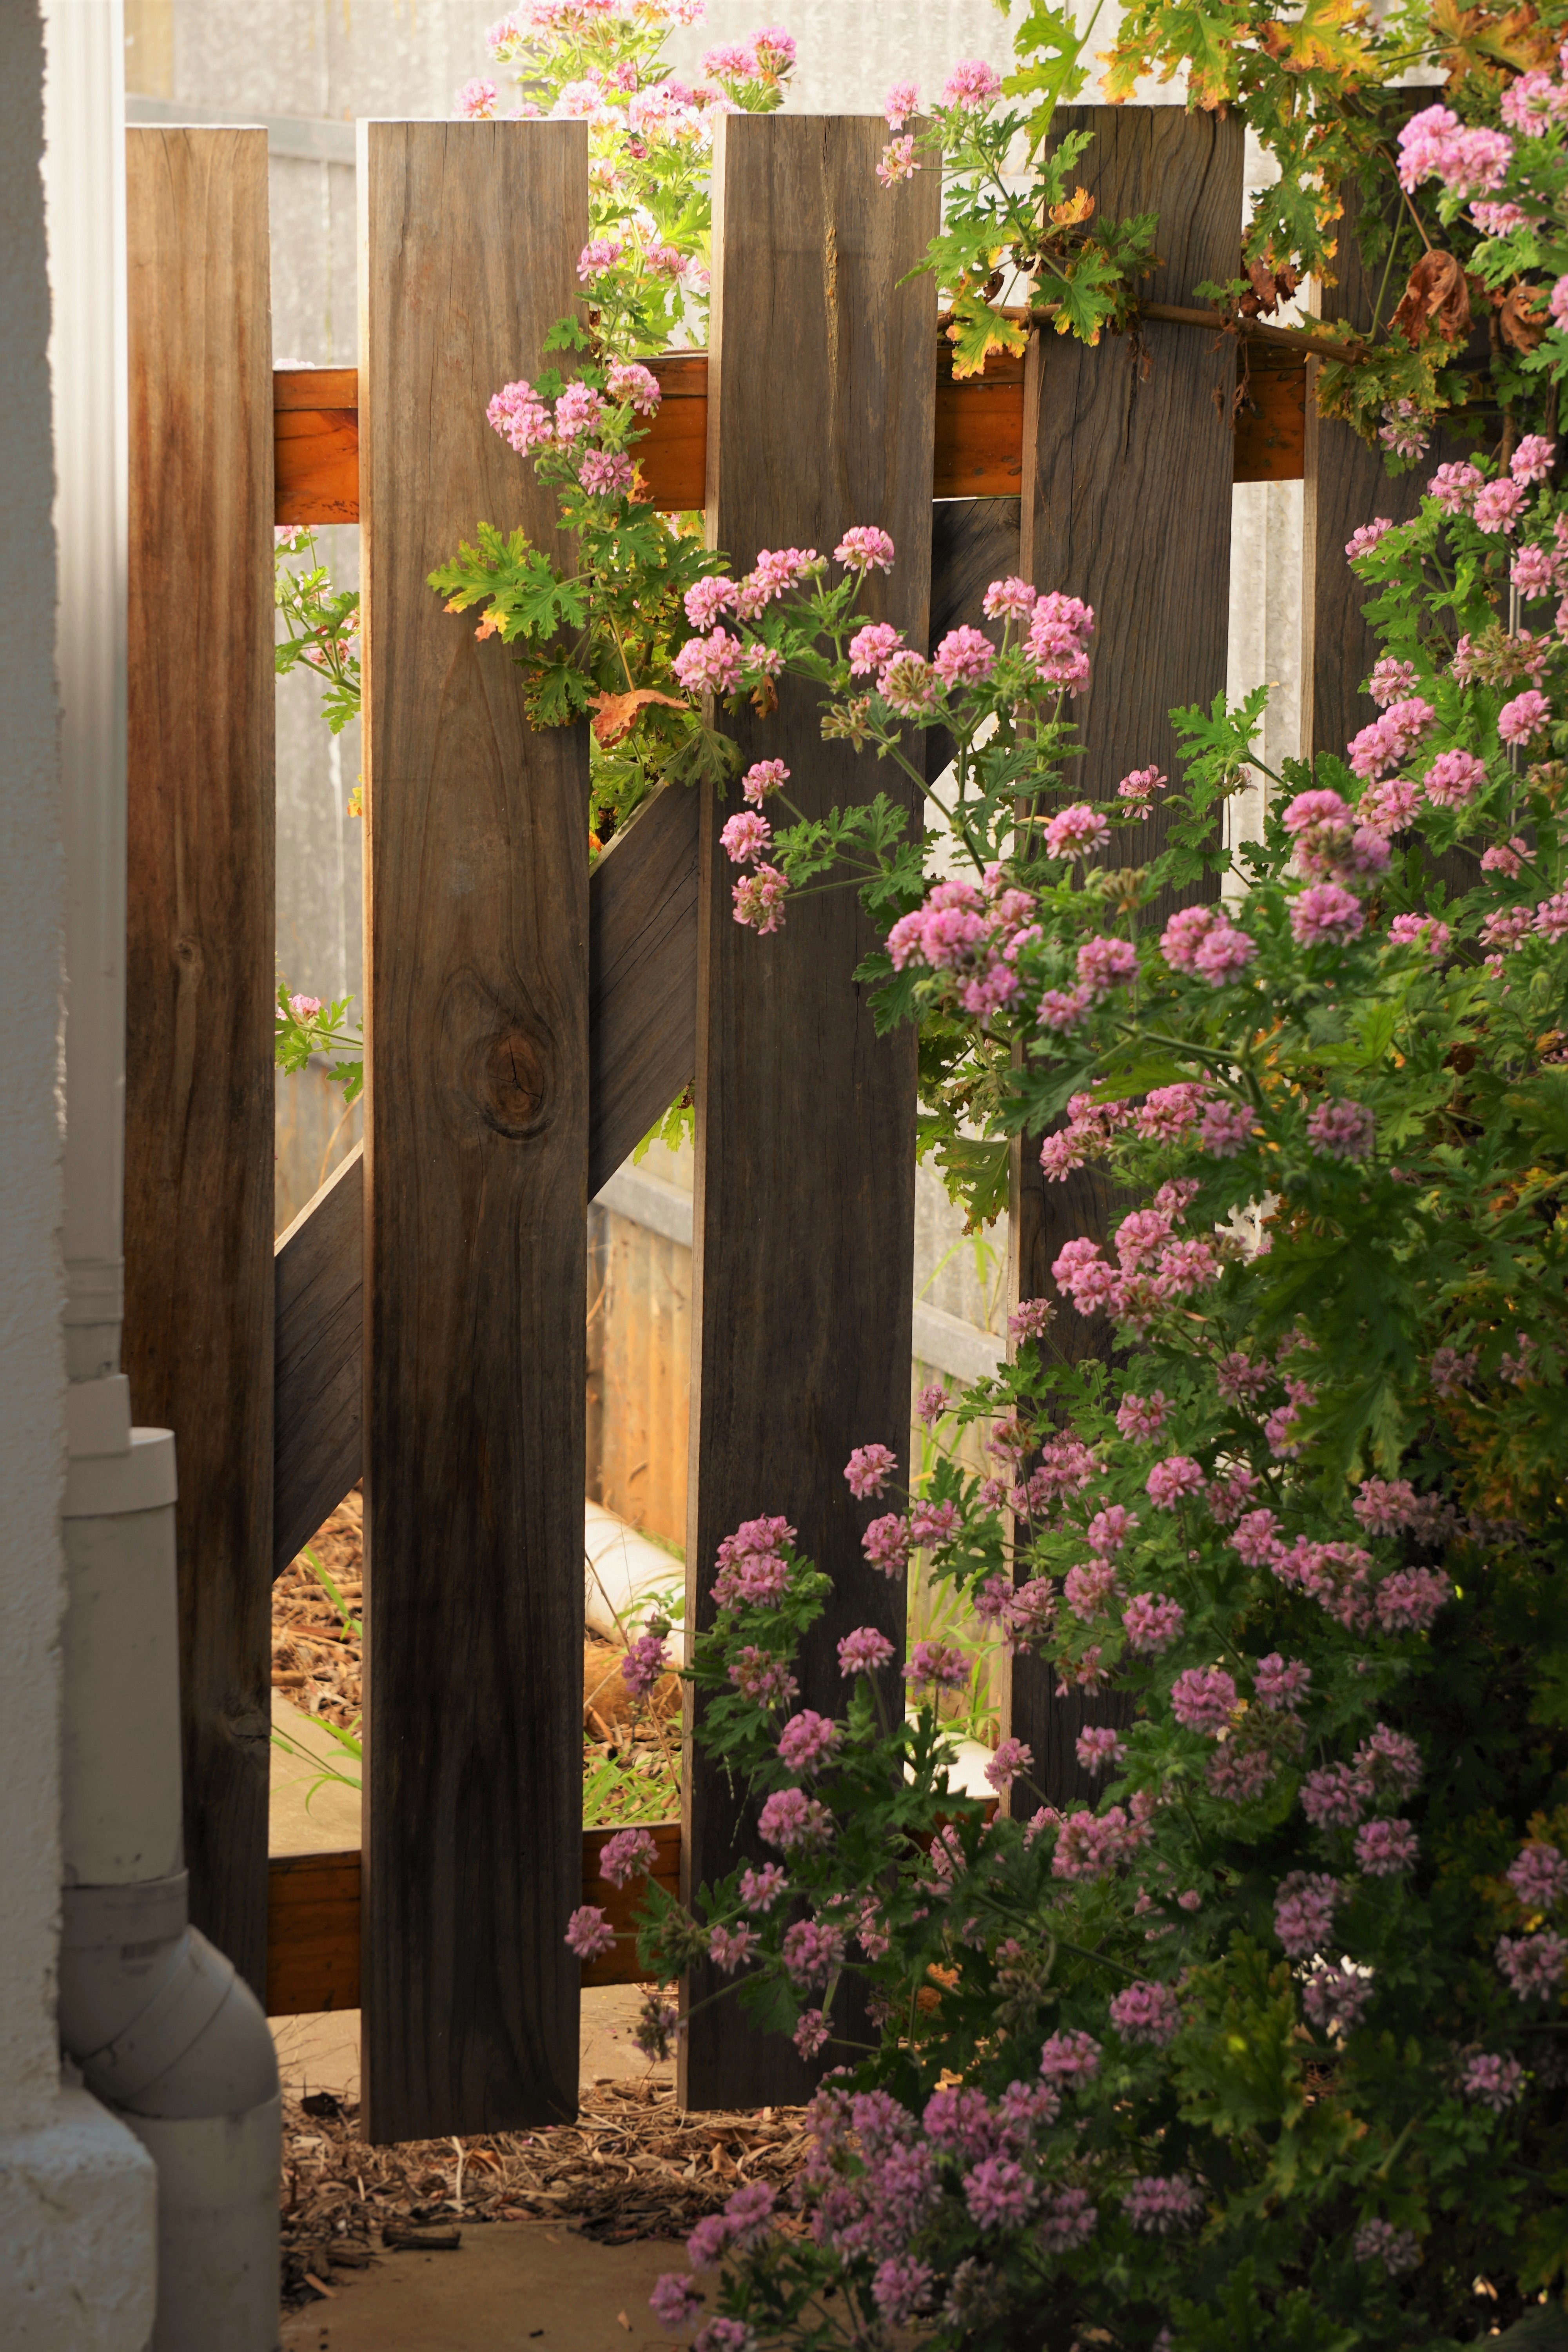
plant, flower, backyard, botany, garden, flora, floristry, flowering plant, floral design, land plant, flower arranging